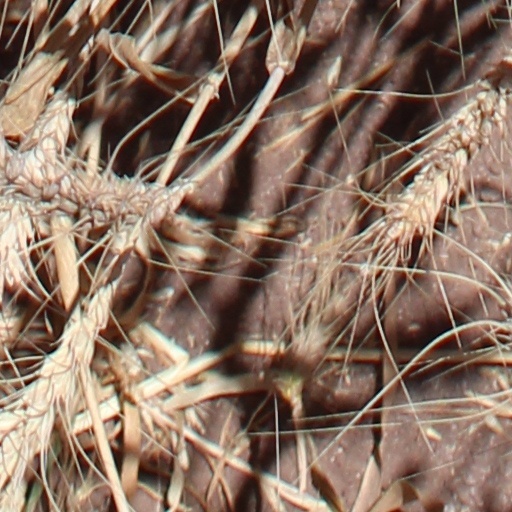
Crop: wheat